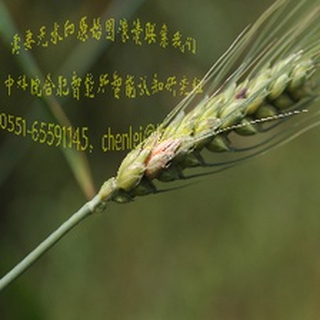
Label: wheat_fusarium_head_blight